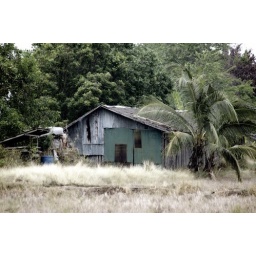
this is in the rice field near our new house